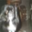
Label: dog